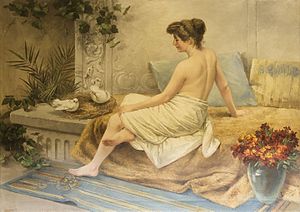
Fanny Selmer
Maleri af Fanny Selmer, uden titel og uden årstal, 200 x 140 cm, Museum Ovartaci.
Uden titel og uden årstal
Fanny Selmer var en dansk maler. Hun var svigerdatter af Jydske Asyls grundlægger Harald Selmer.